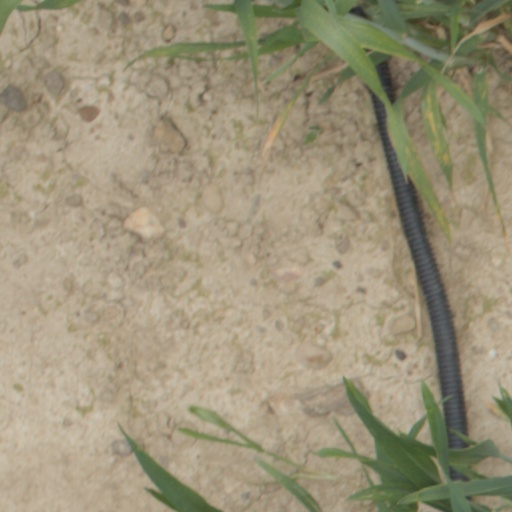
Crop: wheat